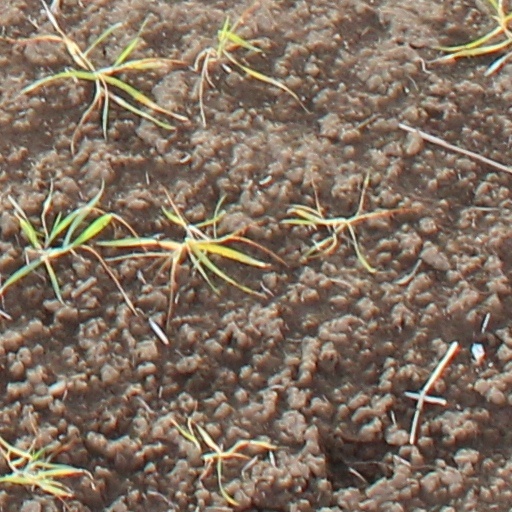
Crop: wheat